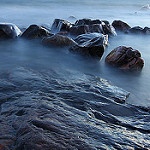
Scene: Outdoor